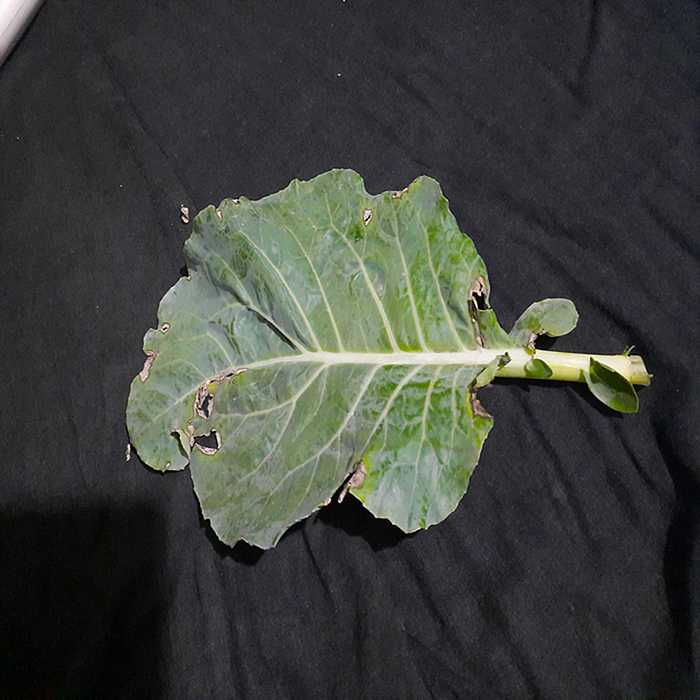
Plant: Cauliflower
Label: Downy mildew